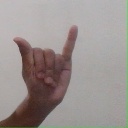
अक्षर: य